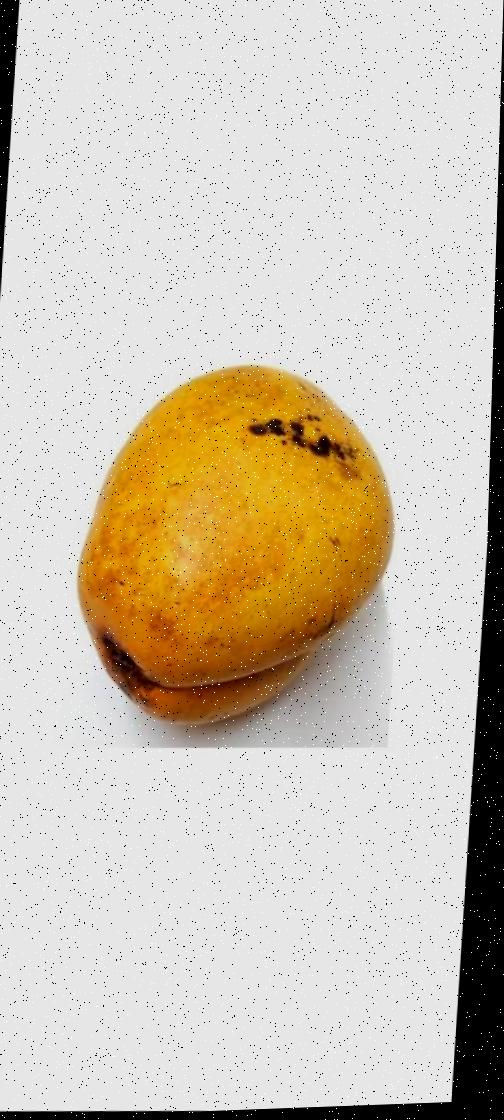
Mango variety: Bari-11